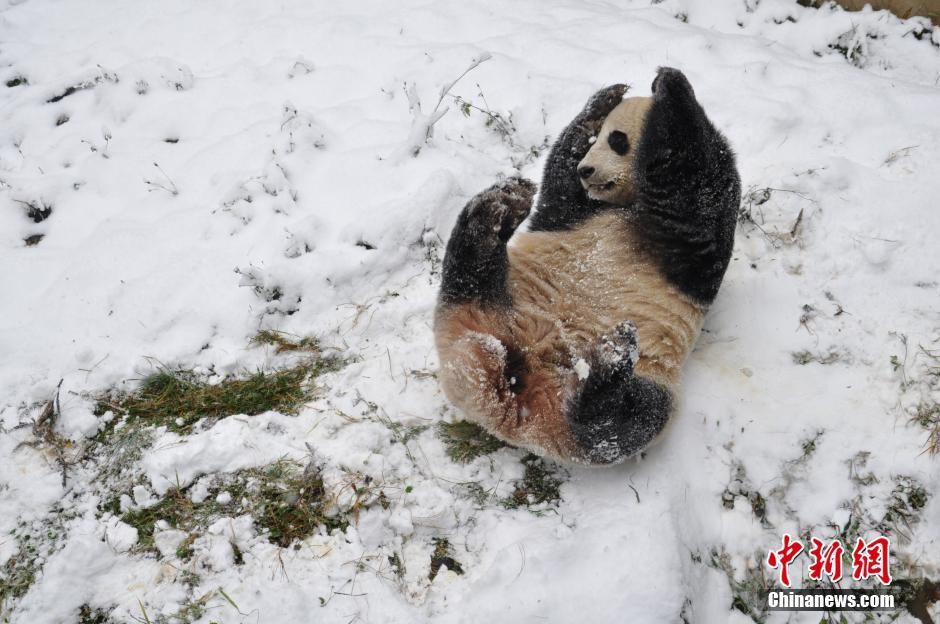
Weather: snow or frosty